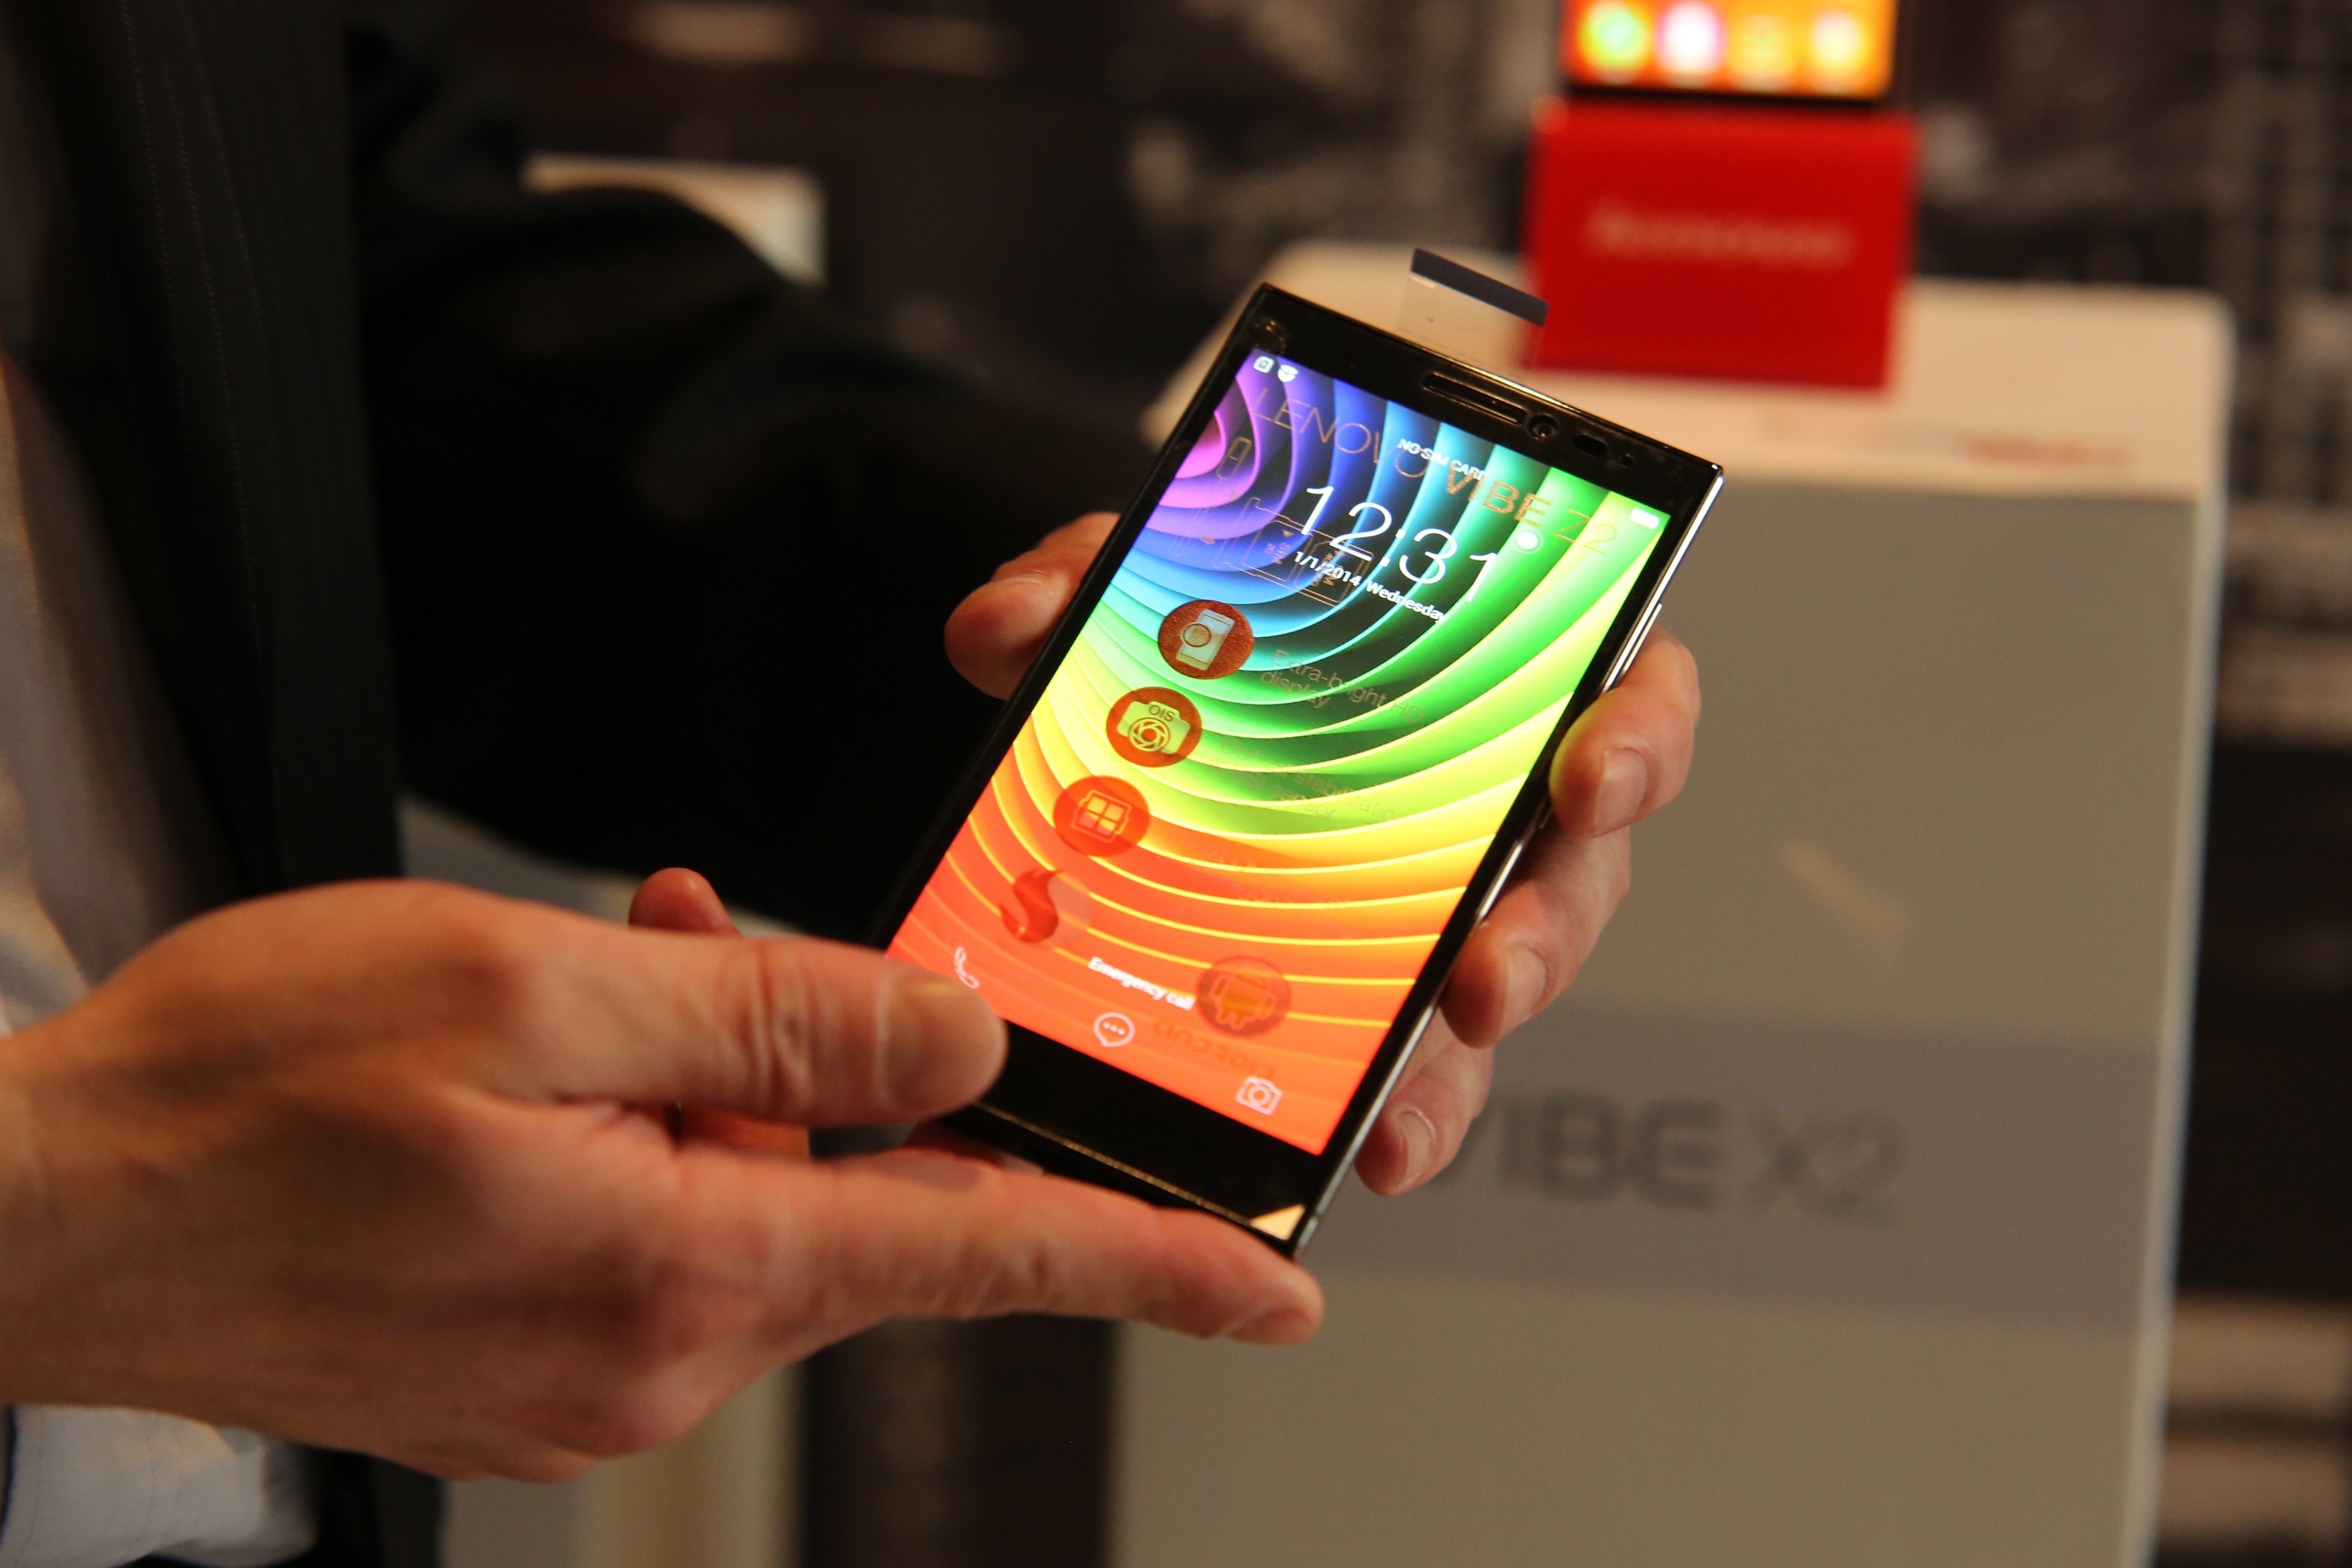
smartphone, mobile, light, glass, red, phone, color, drink, lighting, tech, design, lenovo, vibe, vibe x2, androd